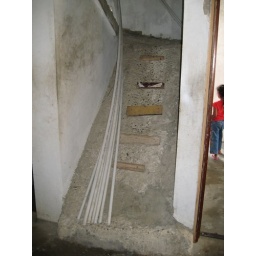
Crude staris in the pastor's house to a single room on the roof